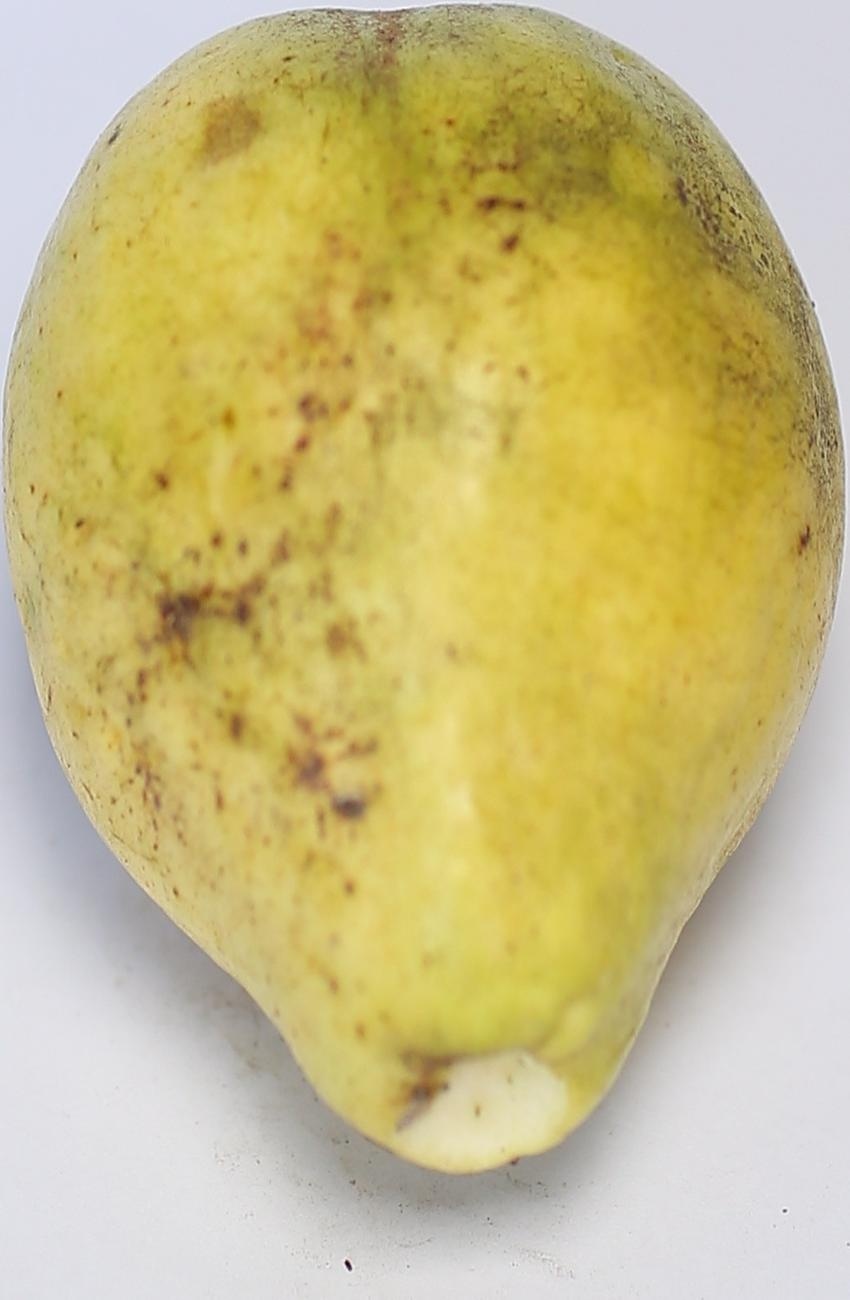
Maturity: ripe
Variety: thadhrami